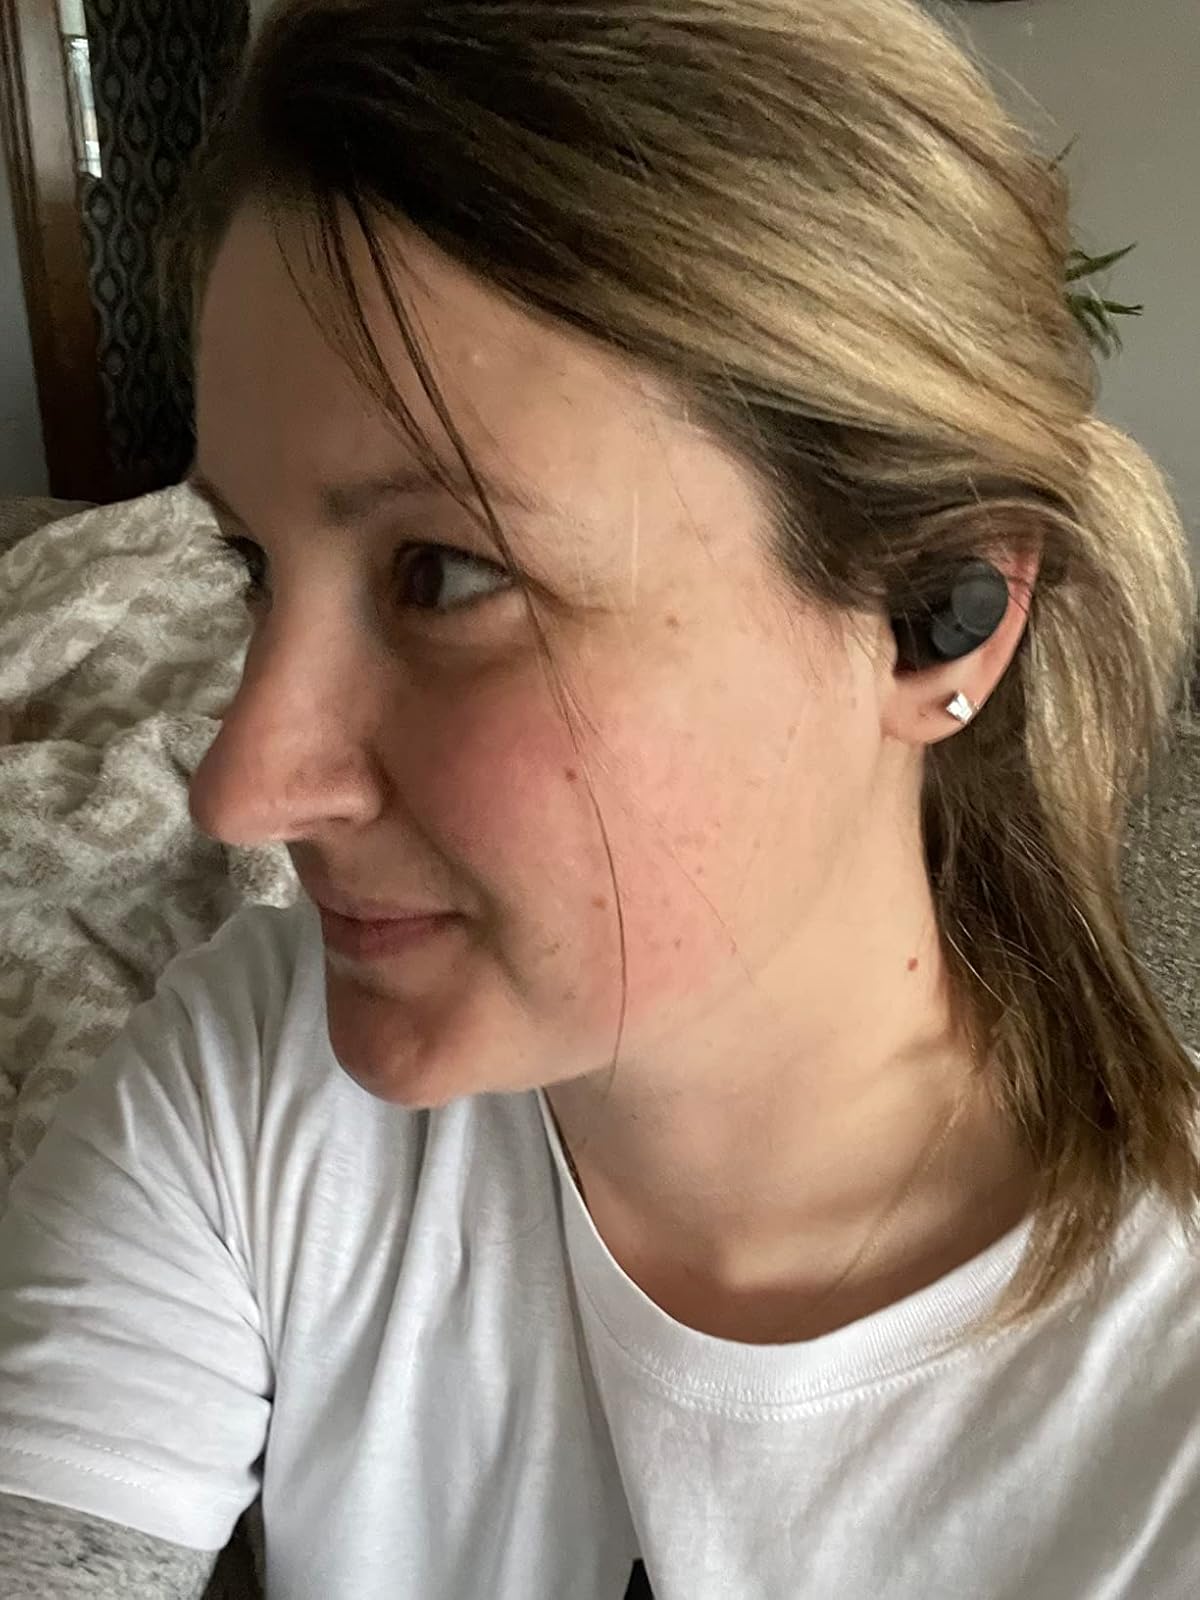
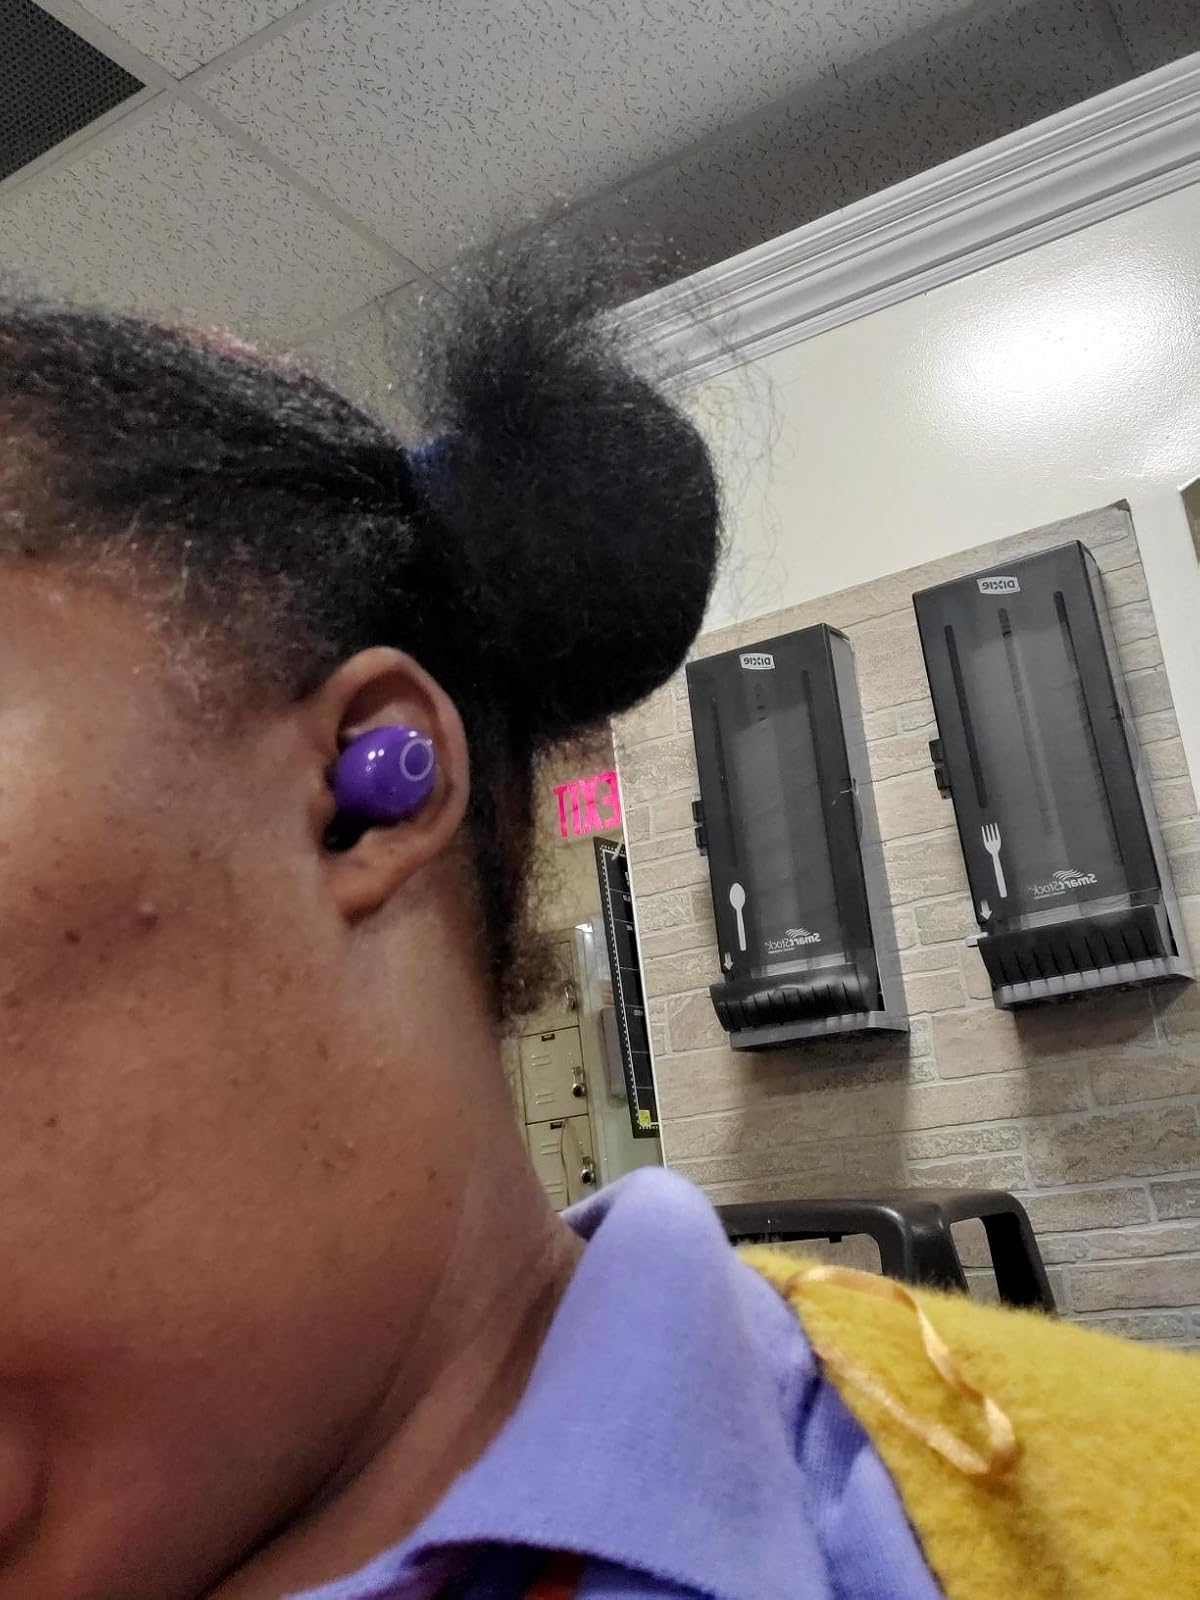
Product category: earbuds
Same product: no